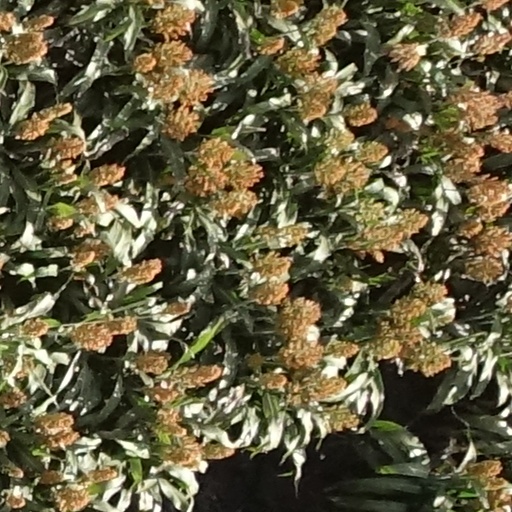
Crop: sorghum